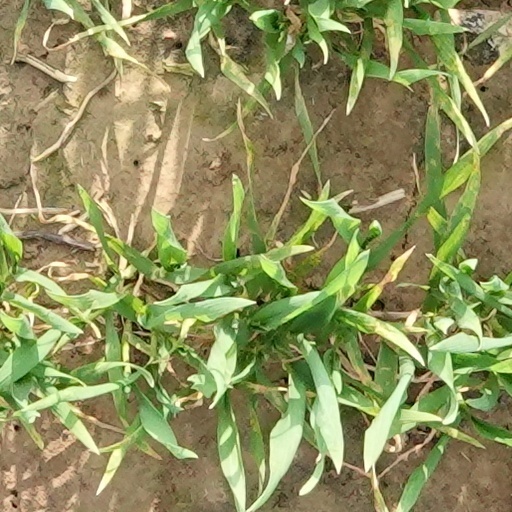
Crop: wheat